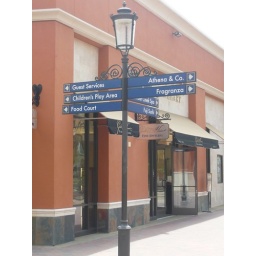
Nice directional signs. Should consider creating similar for the street signs around the redevelopment zone.